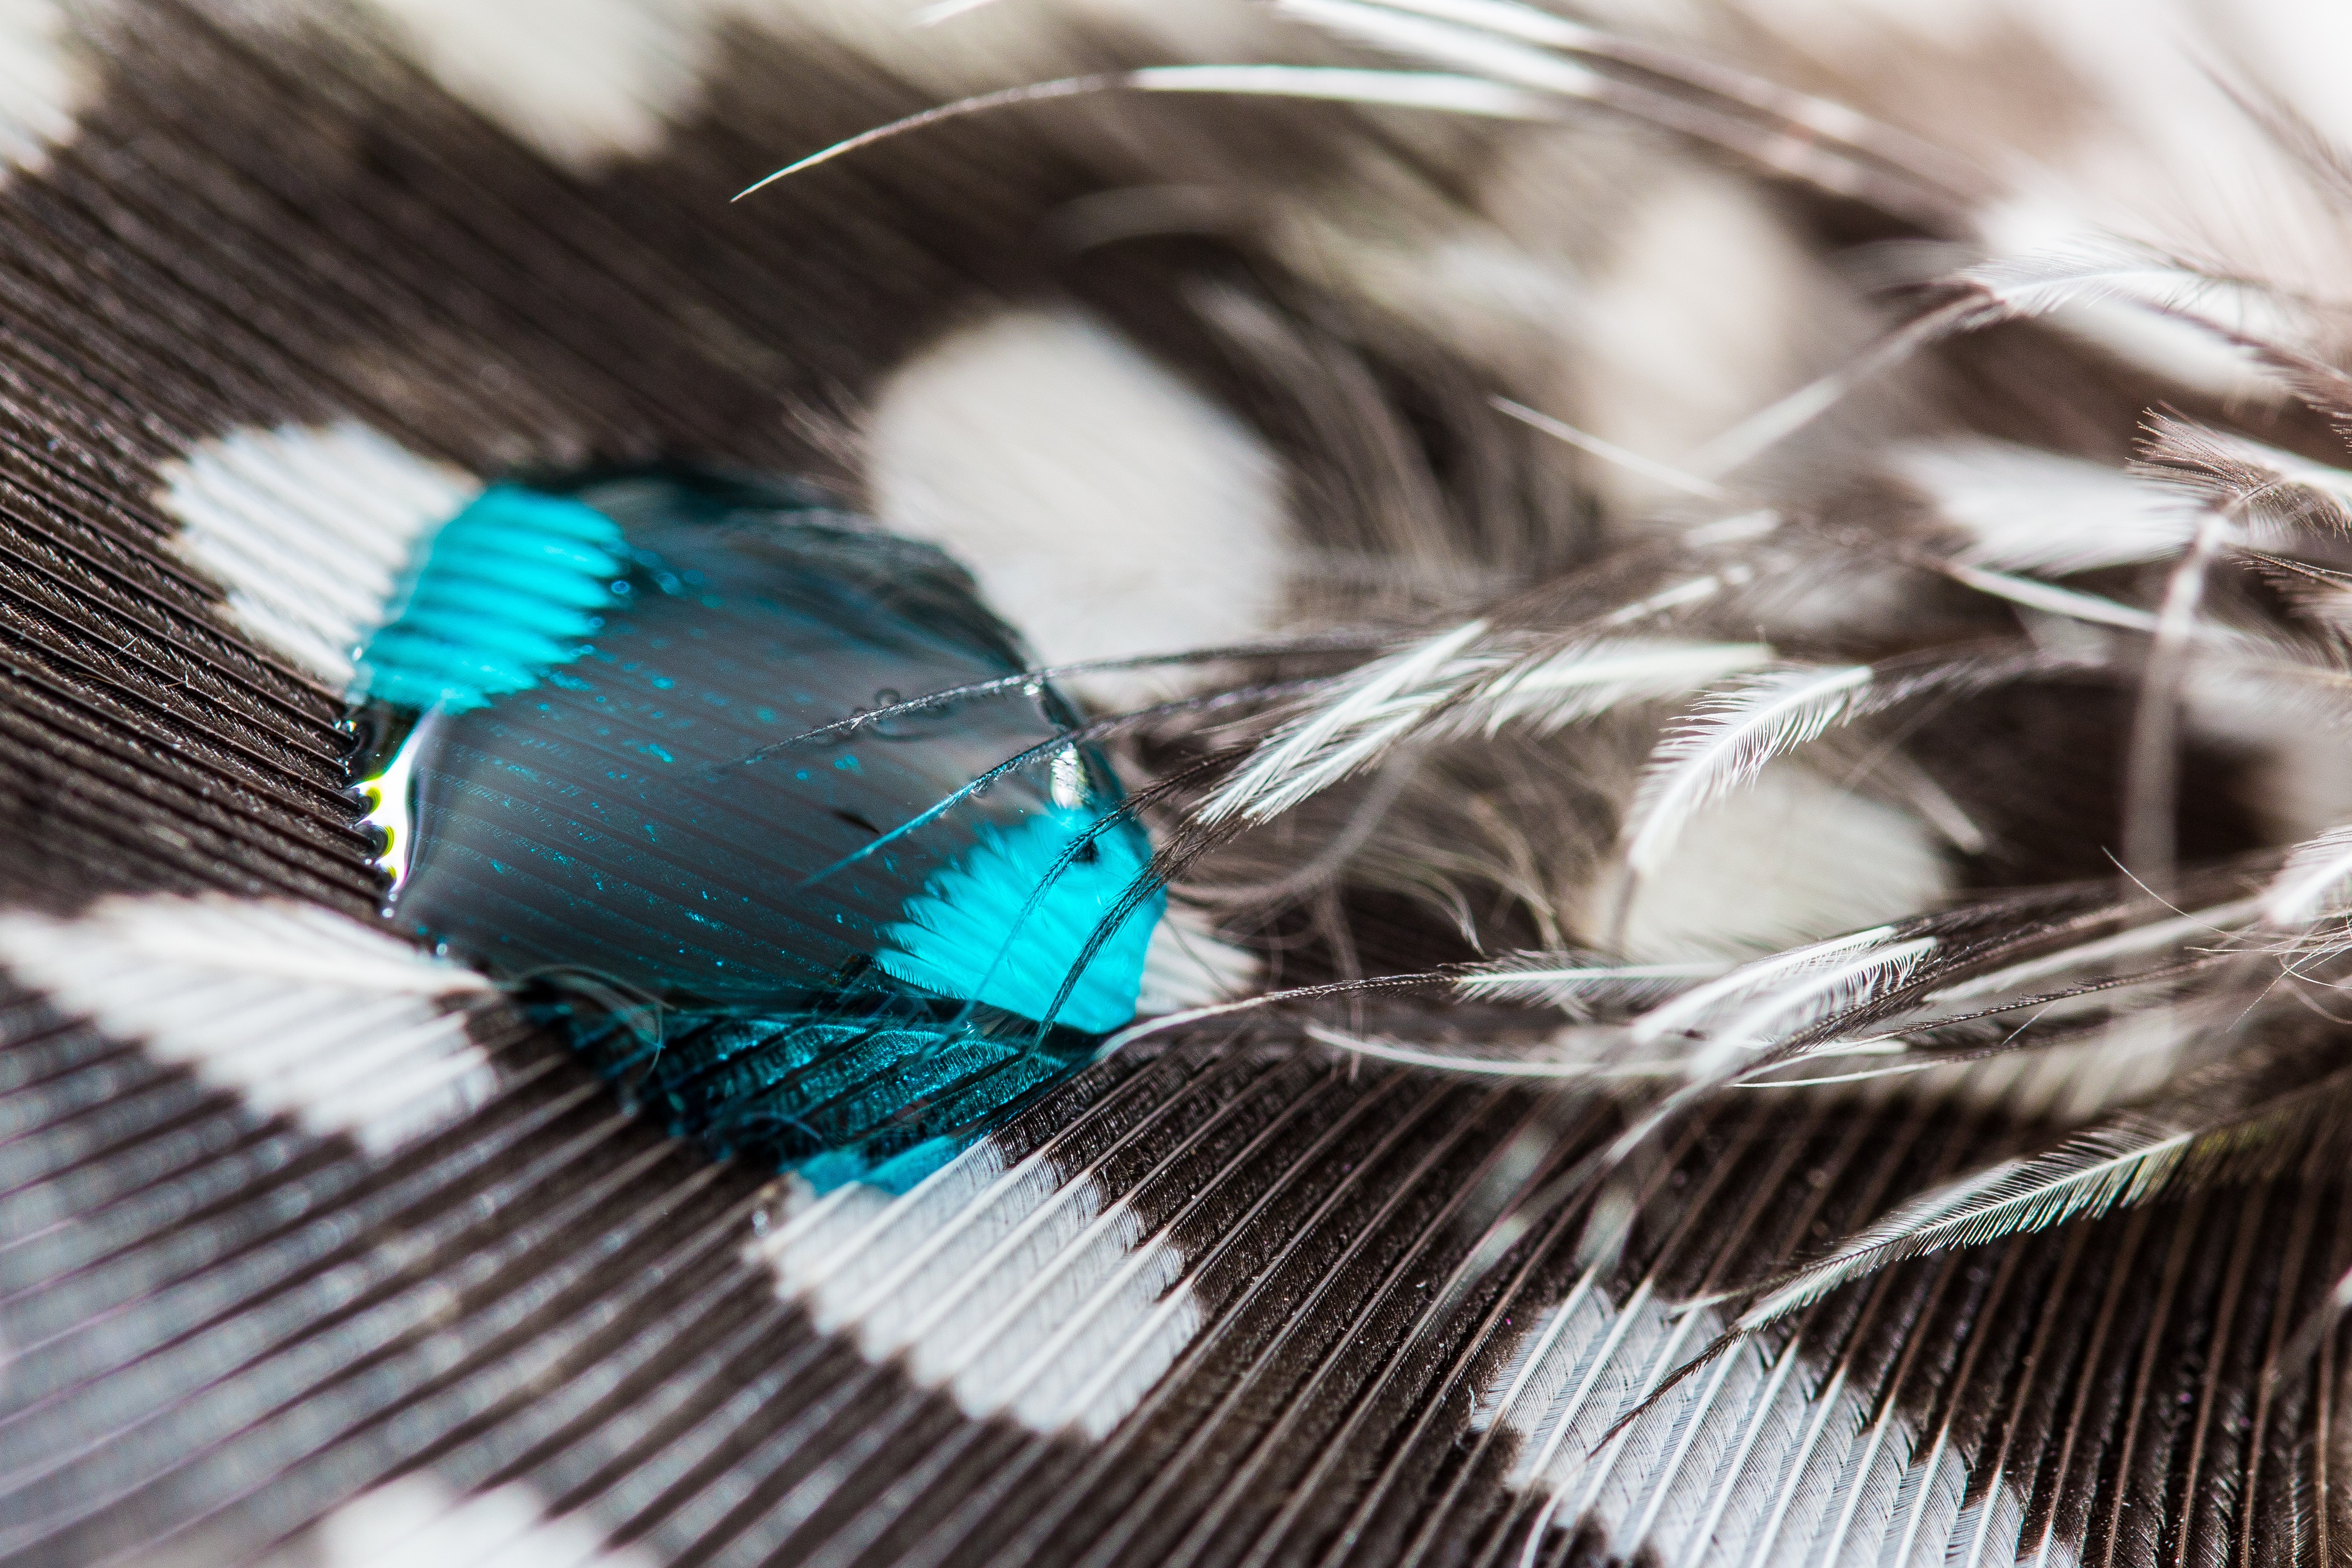
liquid, bird, wing, texture, spring, green, color, macro, blue, close, feather, material, drip, close up, background, drop of water, macro photography, bird feather, perlhuhnfeder, fashion accessory